Jim Thorpe House

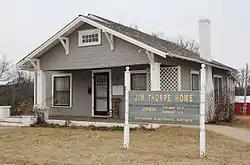
Jim Thorpe House

In 1917, Jim Thorpe bought a small home in Yale, Oklahoma and lived there until 1923 with his wife, Iva Miller, and children, one of whom, Jim Jr., died at the age of two. The house was bought by the Oklahoma Historical Society in 1968 and is now listed in the National Register of Historic Places in Payne County, Oklahoma. The house is maintained by the Jim Thorpe Memorial Foundation as a small museum to Thorpe and contains related memorabilia. In mid-2024, the Oklahoma Historical Society sold the home to the Thorpe family, and it continues as a museum.